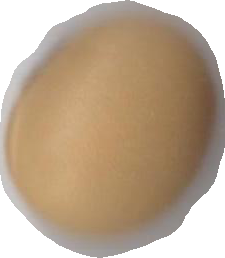
Variety: Anjasmoro